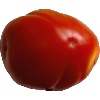
Label: Tomato 1